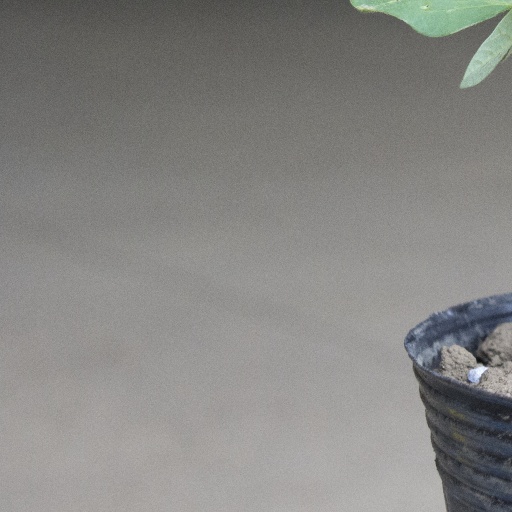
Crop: soybean